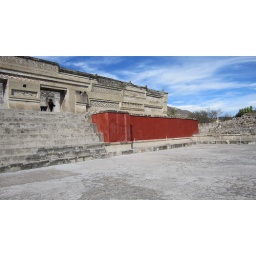
The red on the wall was the color of all the walls and the floor in the 1500s.